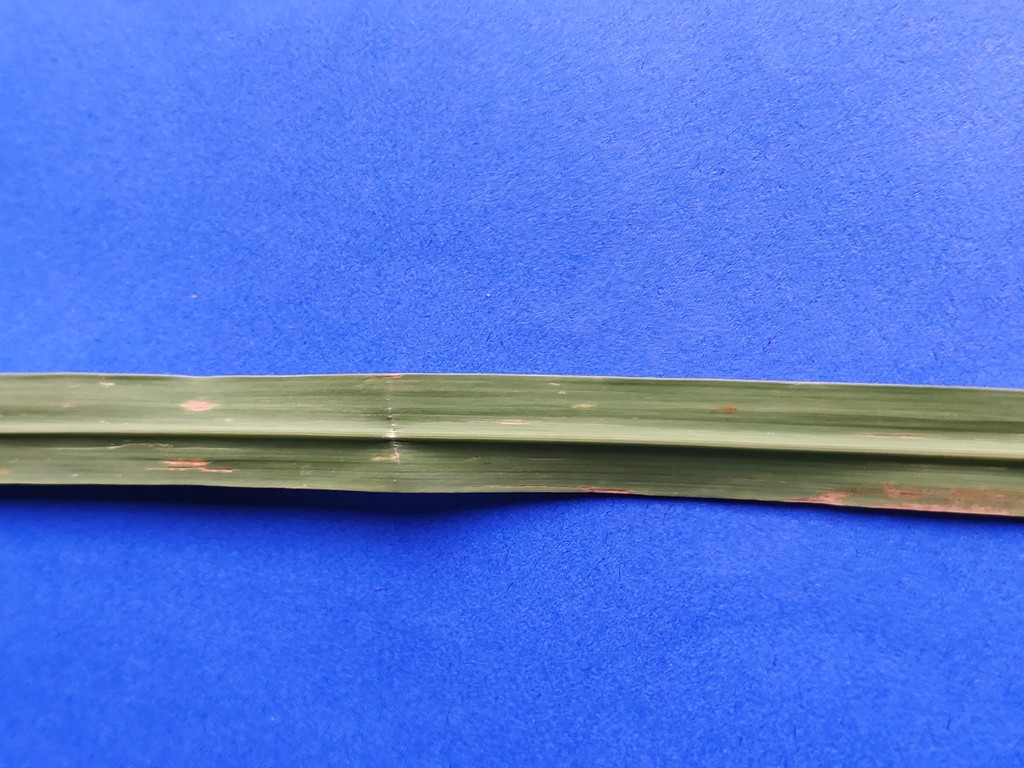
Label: Unhealthy